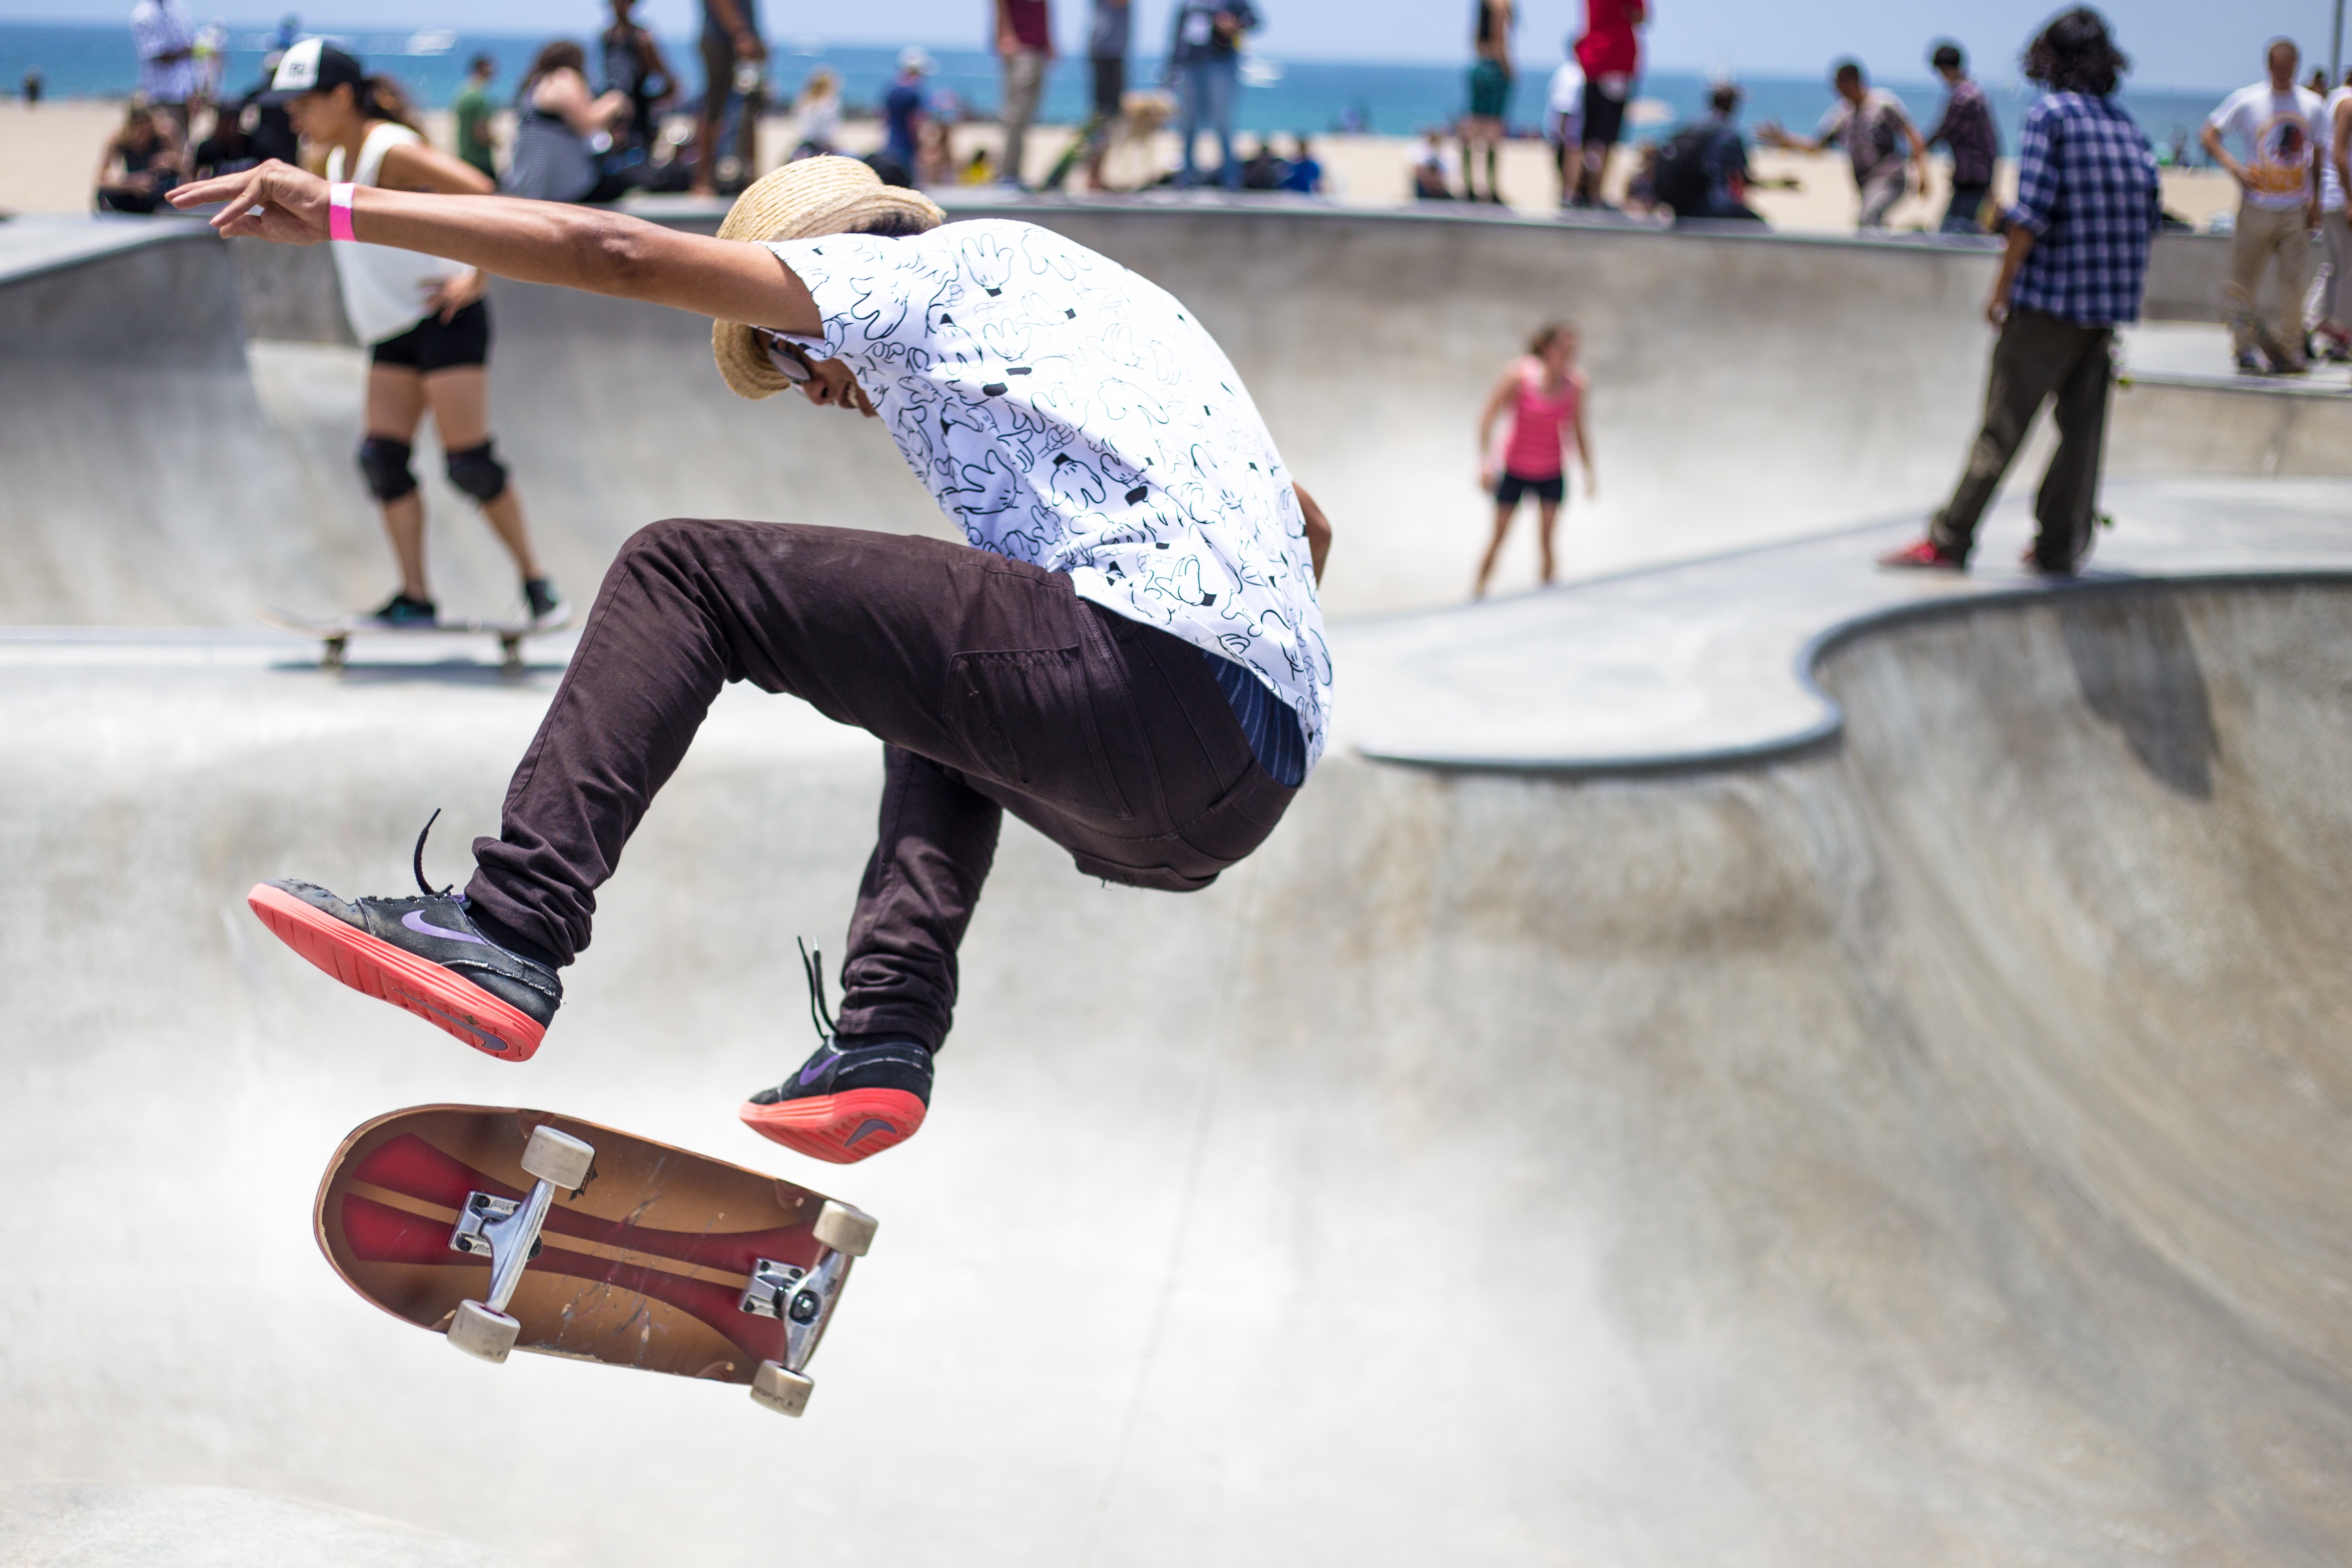
outdoor, people, board, girl, sport, street, skateboard, boy, kid, city, urban, skateboarding, recreation, young, youth, action, park, extreme, extreme sport, lifestyle, leisure, healthy, skateboarder, activity, sports equipment, winter sport, fun, sports, skating, footwear, skater, active, ice skating, outdoor recreation, skateboarding equipment and supplies, boardsport